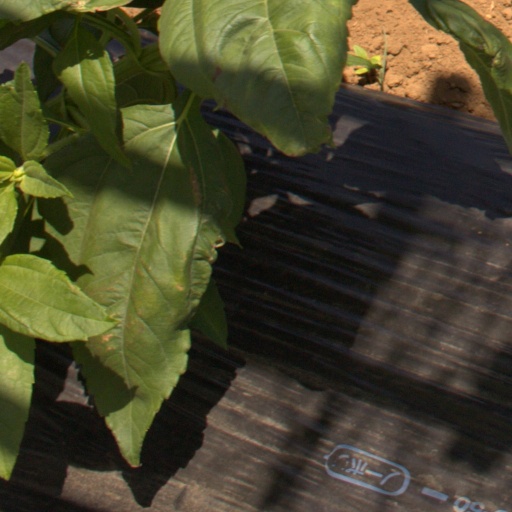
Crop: Jerusalem artichoke